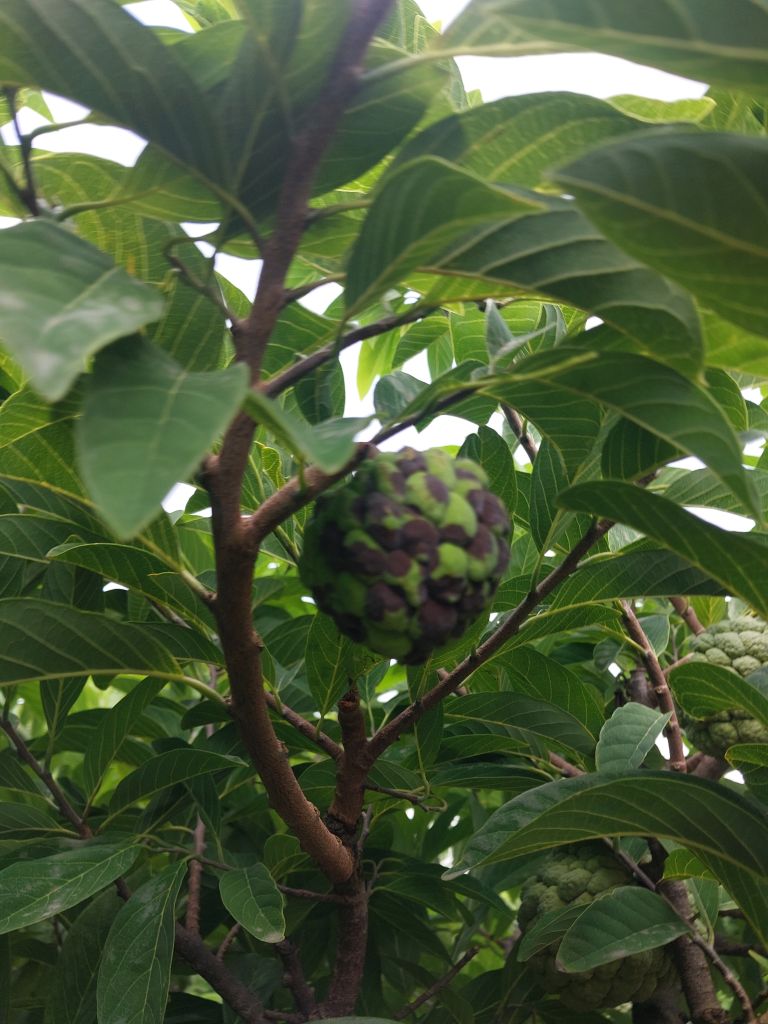
Disease label: Diplodia Rot